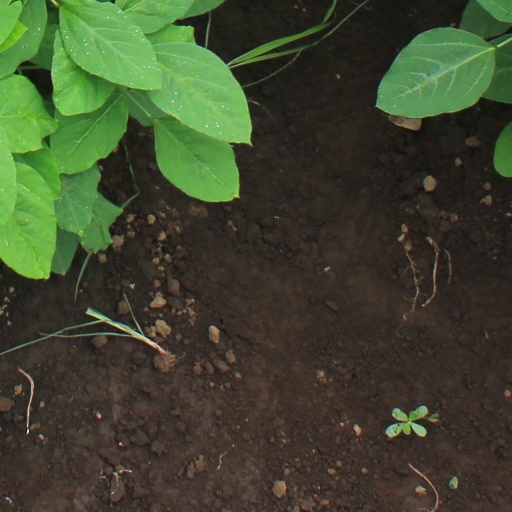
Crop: soybean